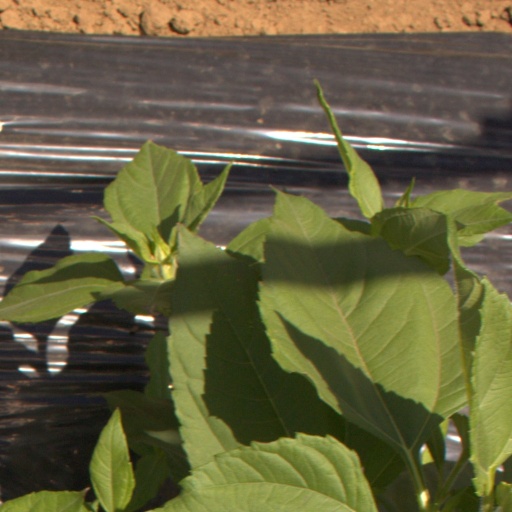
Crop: Jerusalem artichoke